Sorne Hill wind farm

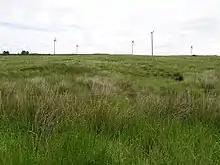
Sorne Hill wind farm is in Sorne townland

The Sorne Hill Wind Farm is a wind farm located in Buncrana, Inishowen County Donegal, Ireland. The development was completed in 2006 and is operated by Bord Gáis Energy.